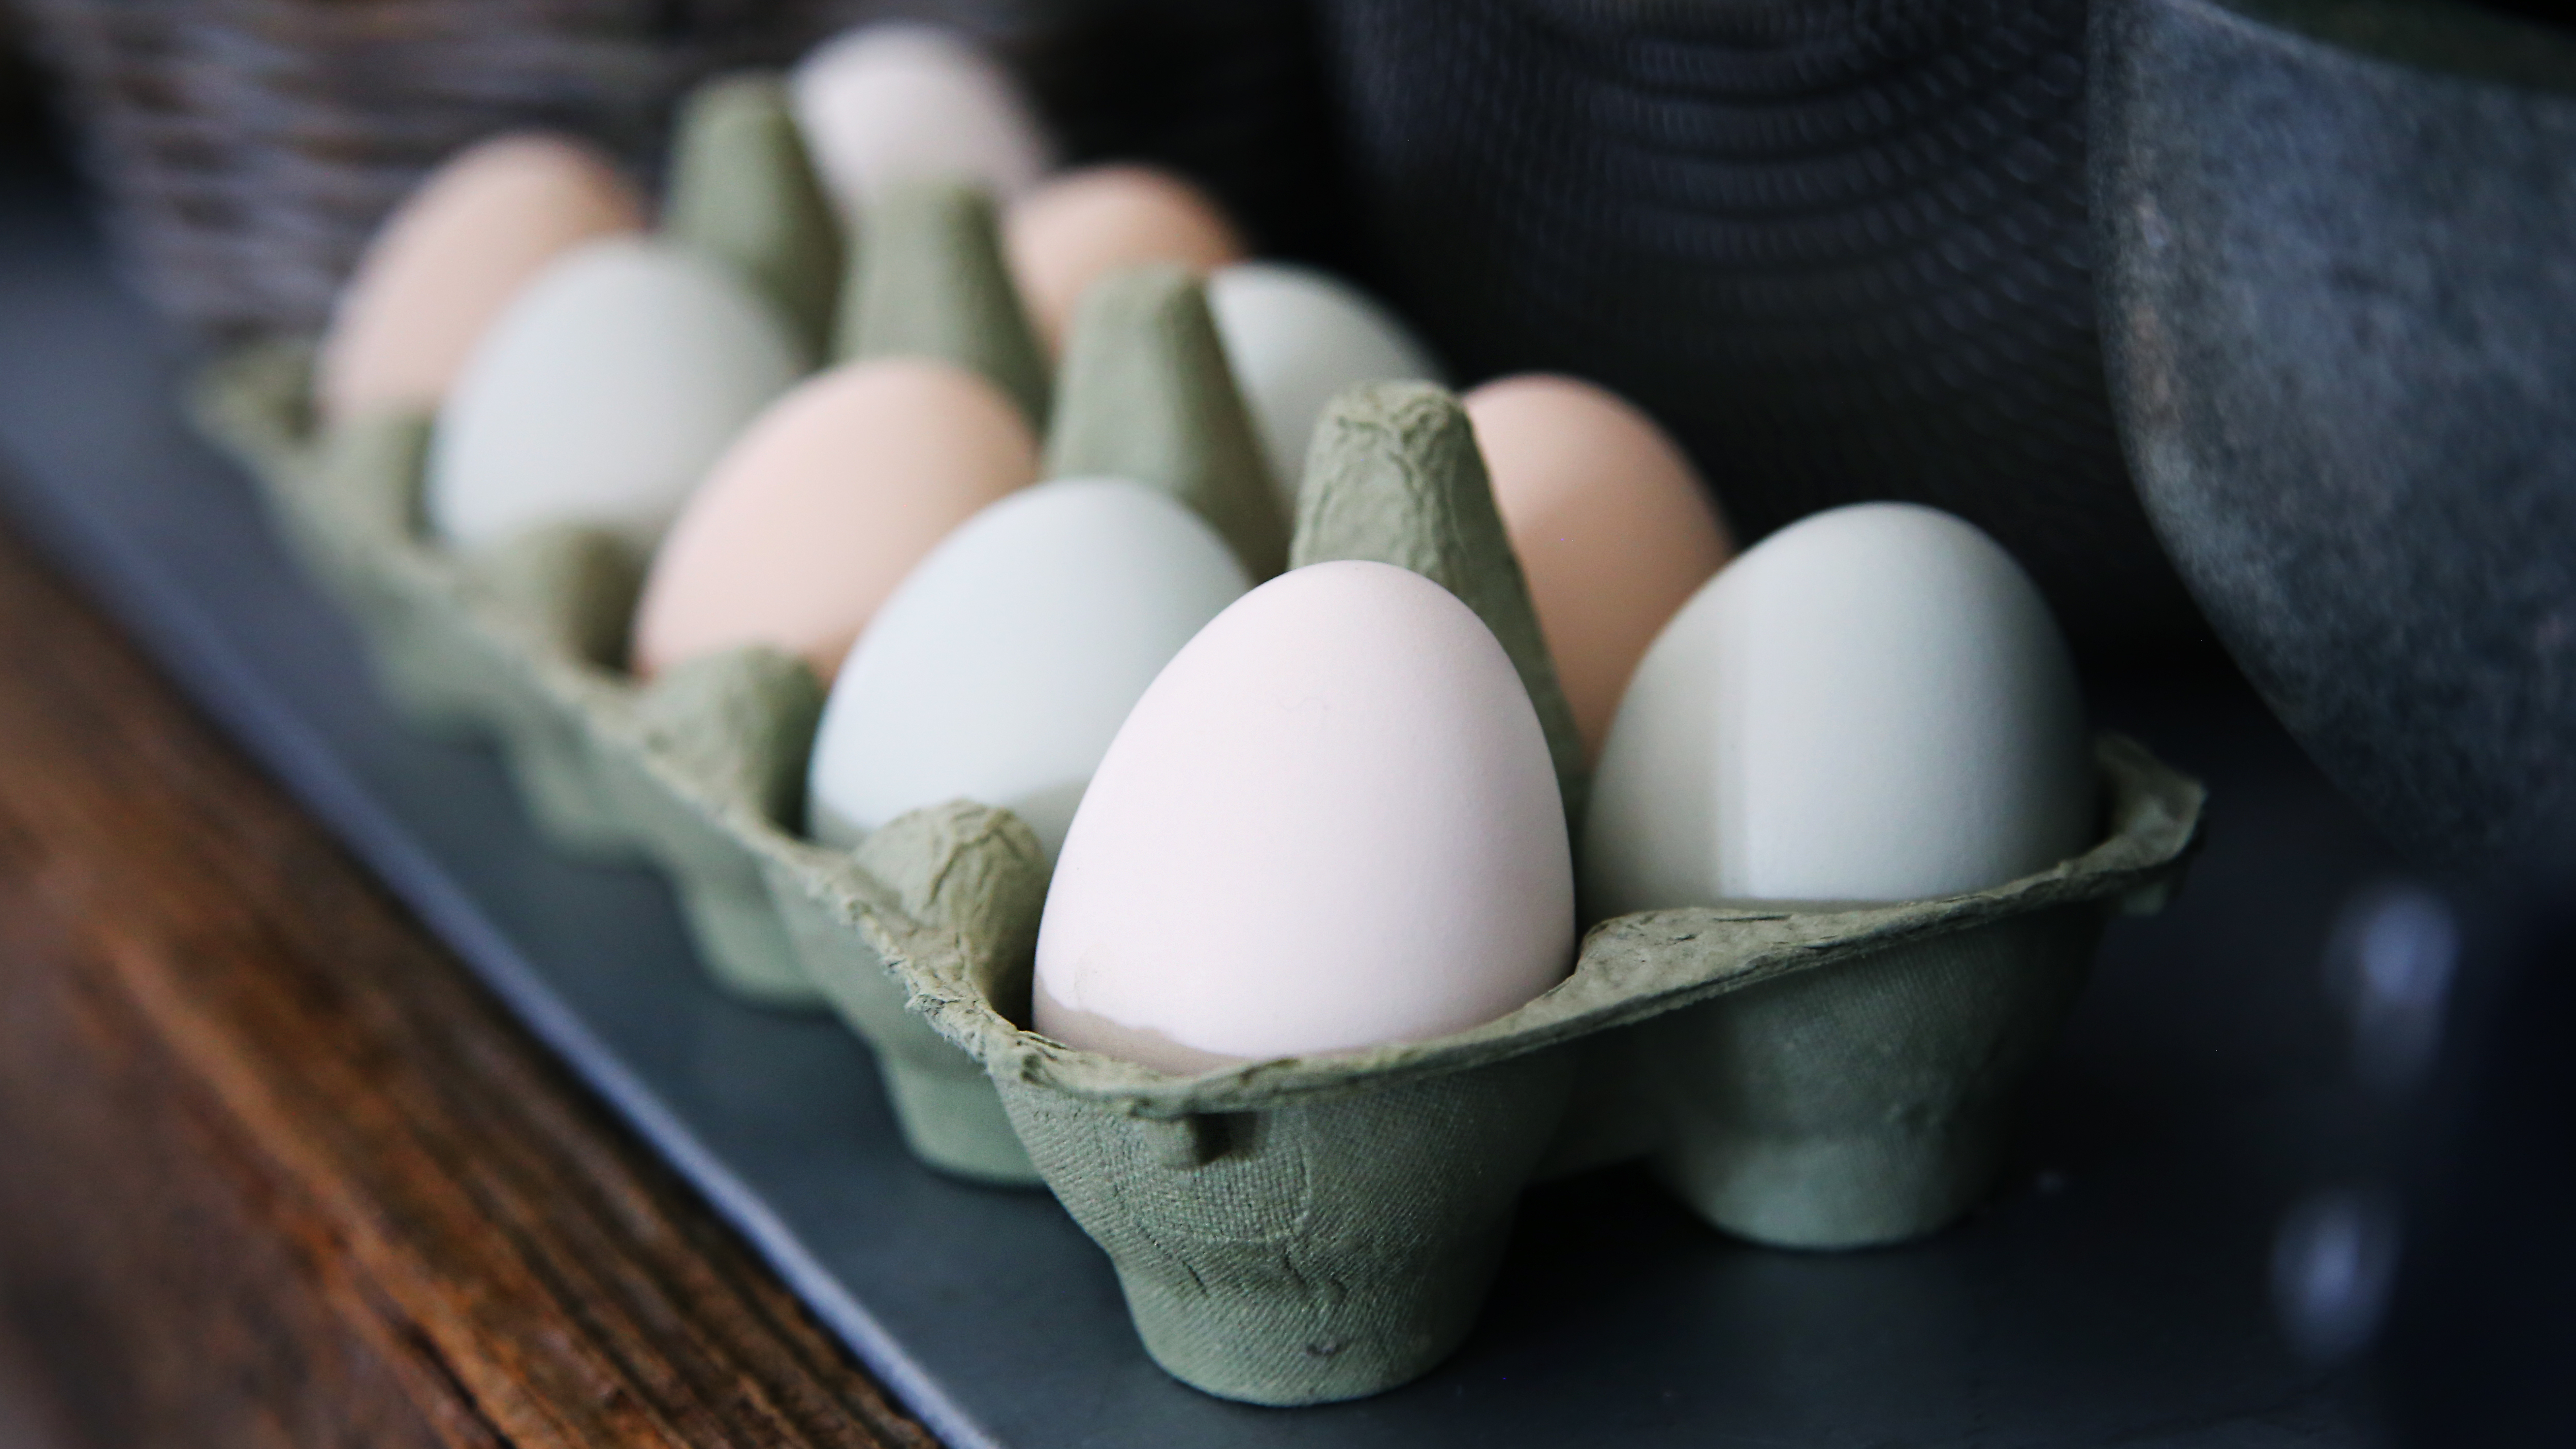
food, baking, shell, egg, close up, egg box, animal source foods